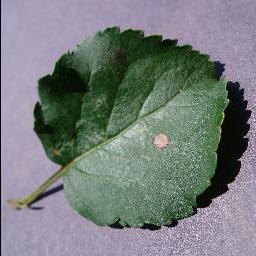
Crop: apple
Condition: black_rot